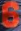
Number: 6